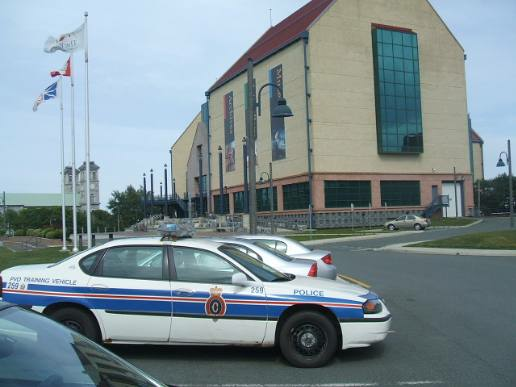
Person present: No